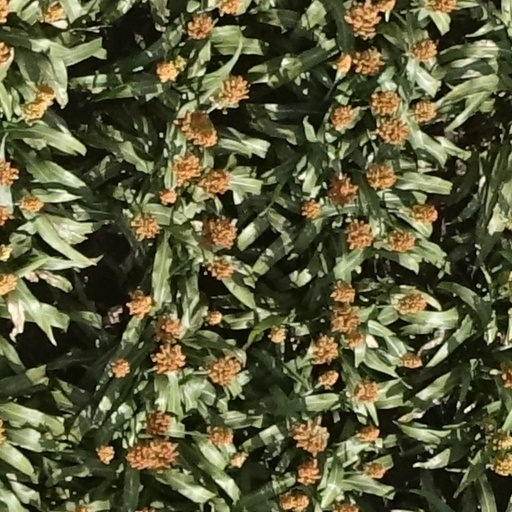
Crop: sorghum